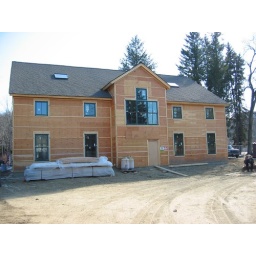
New construction of a classroom and administrative building for The Bement School in Deerfield, MA.